Sam Houston

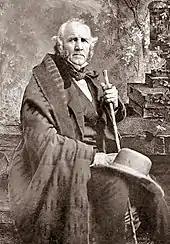
Sam Houston in 1861.

In February 1846, the Texas legislature elected Houston and Thomas Jefferson Rusk as Texas's two inaugural U.S. senators. Houston chose to align with the Democratic Party, which contained many of his old political allies, including President Polk. As a former president of Texas, Houston is the only former foreign head of state to have served in the U.S. Congress. He was the first person to serve as the governor of a state and then be elected to the U.S. Senate by another state. In 2018, Mitt Romney became the second.